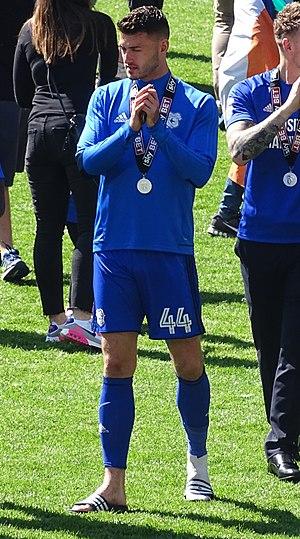
Gary Madine, né le 24 août 1990 à Gateshead, est un footballeur anglais qui évolue au poste d'attaquant au Blackpool FC.